Larrabee State Park

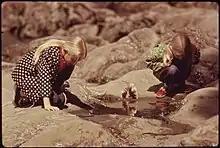
Pair of teenagers examine a tidepool at Larrabee State Park, May 1973

In 1913, the governor of Washington, Ernest Lister, proposed establishing a park along Chuckanut Drive. He mentioned this idea to Bellingham businessman Charles Larrabee, who agreed to deed waterfront property he owned in the area for the purpose. He died in 1914, but his wife Frances made sure the deal went through to completion. The governor officially accepted the park on October 23, 1915. On November 22, 1915, Washington State Board of Park Commissioners formally accepted it as well, thus making it the first state park in Washington. Initially called Chuckanut State Park, the park's name was changed to Larrabee in 1923.